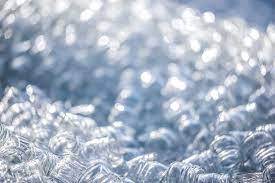
Label: glass